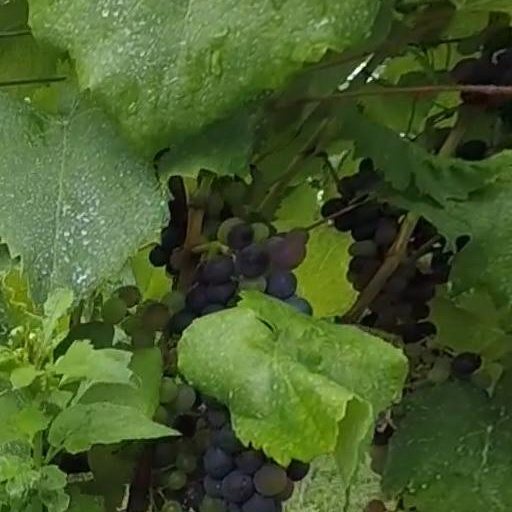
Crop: grape